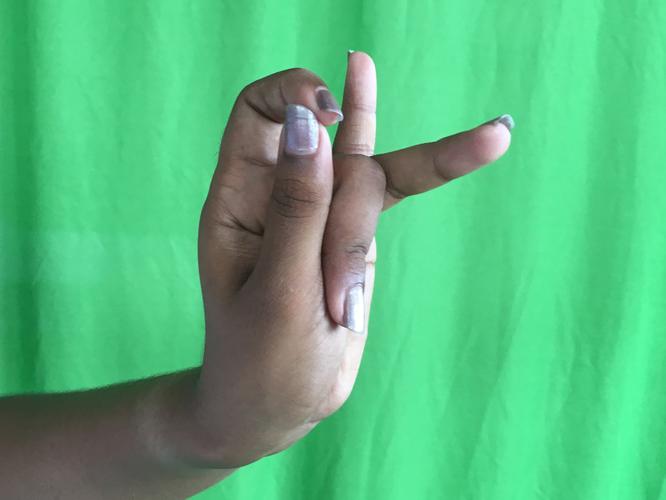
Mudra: Katakamukha_3
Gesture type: single_hand